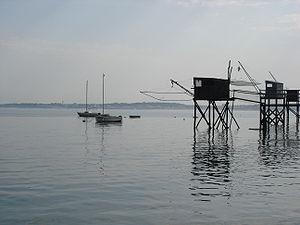
La Plaine-sur-Mer est une commune de l'Ouest de la France, située dans le département de la Loire-Atlantique, en région Pays de la Loire.